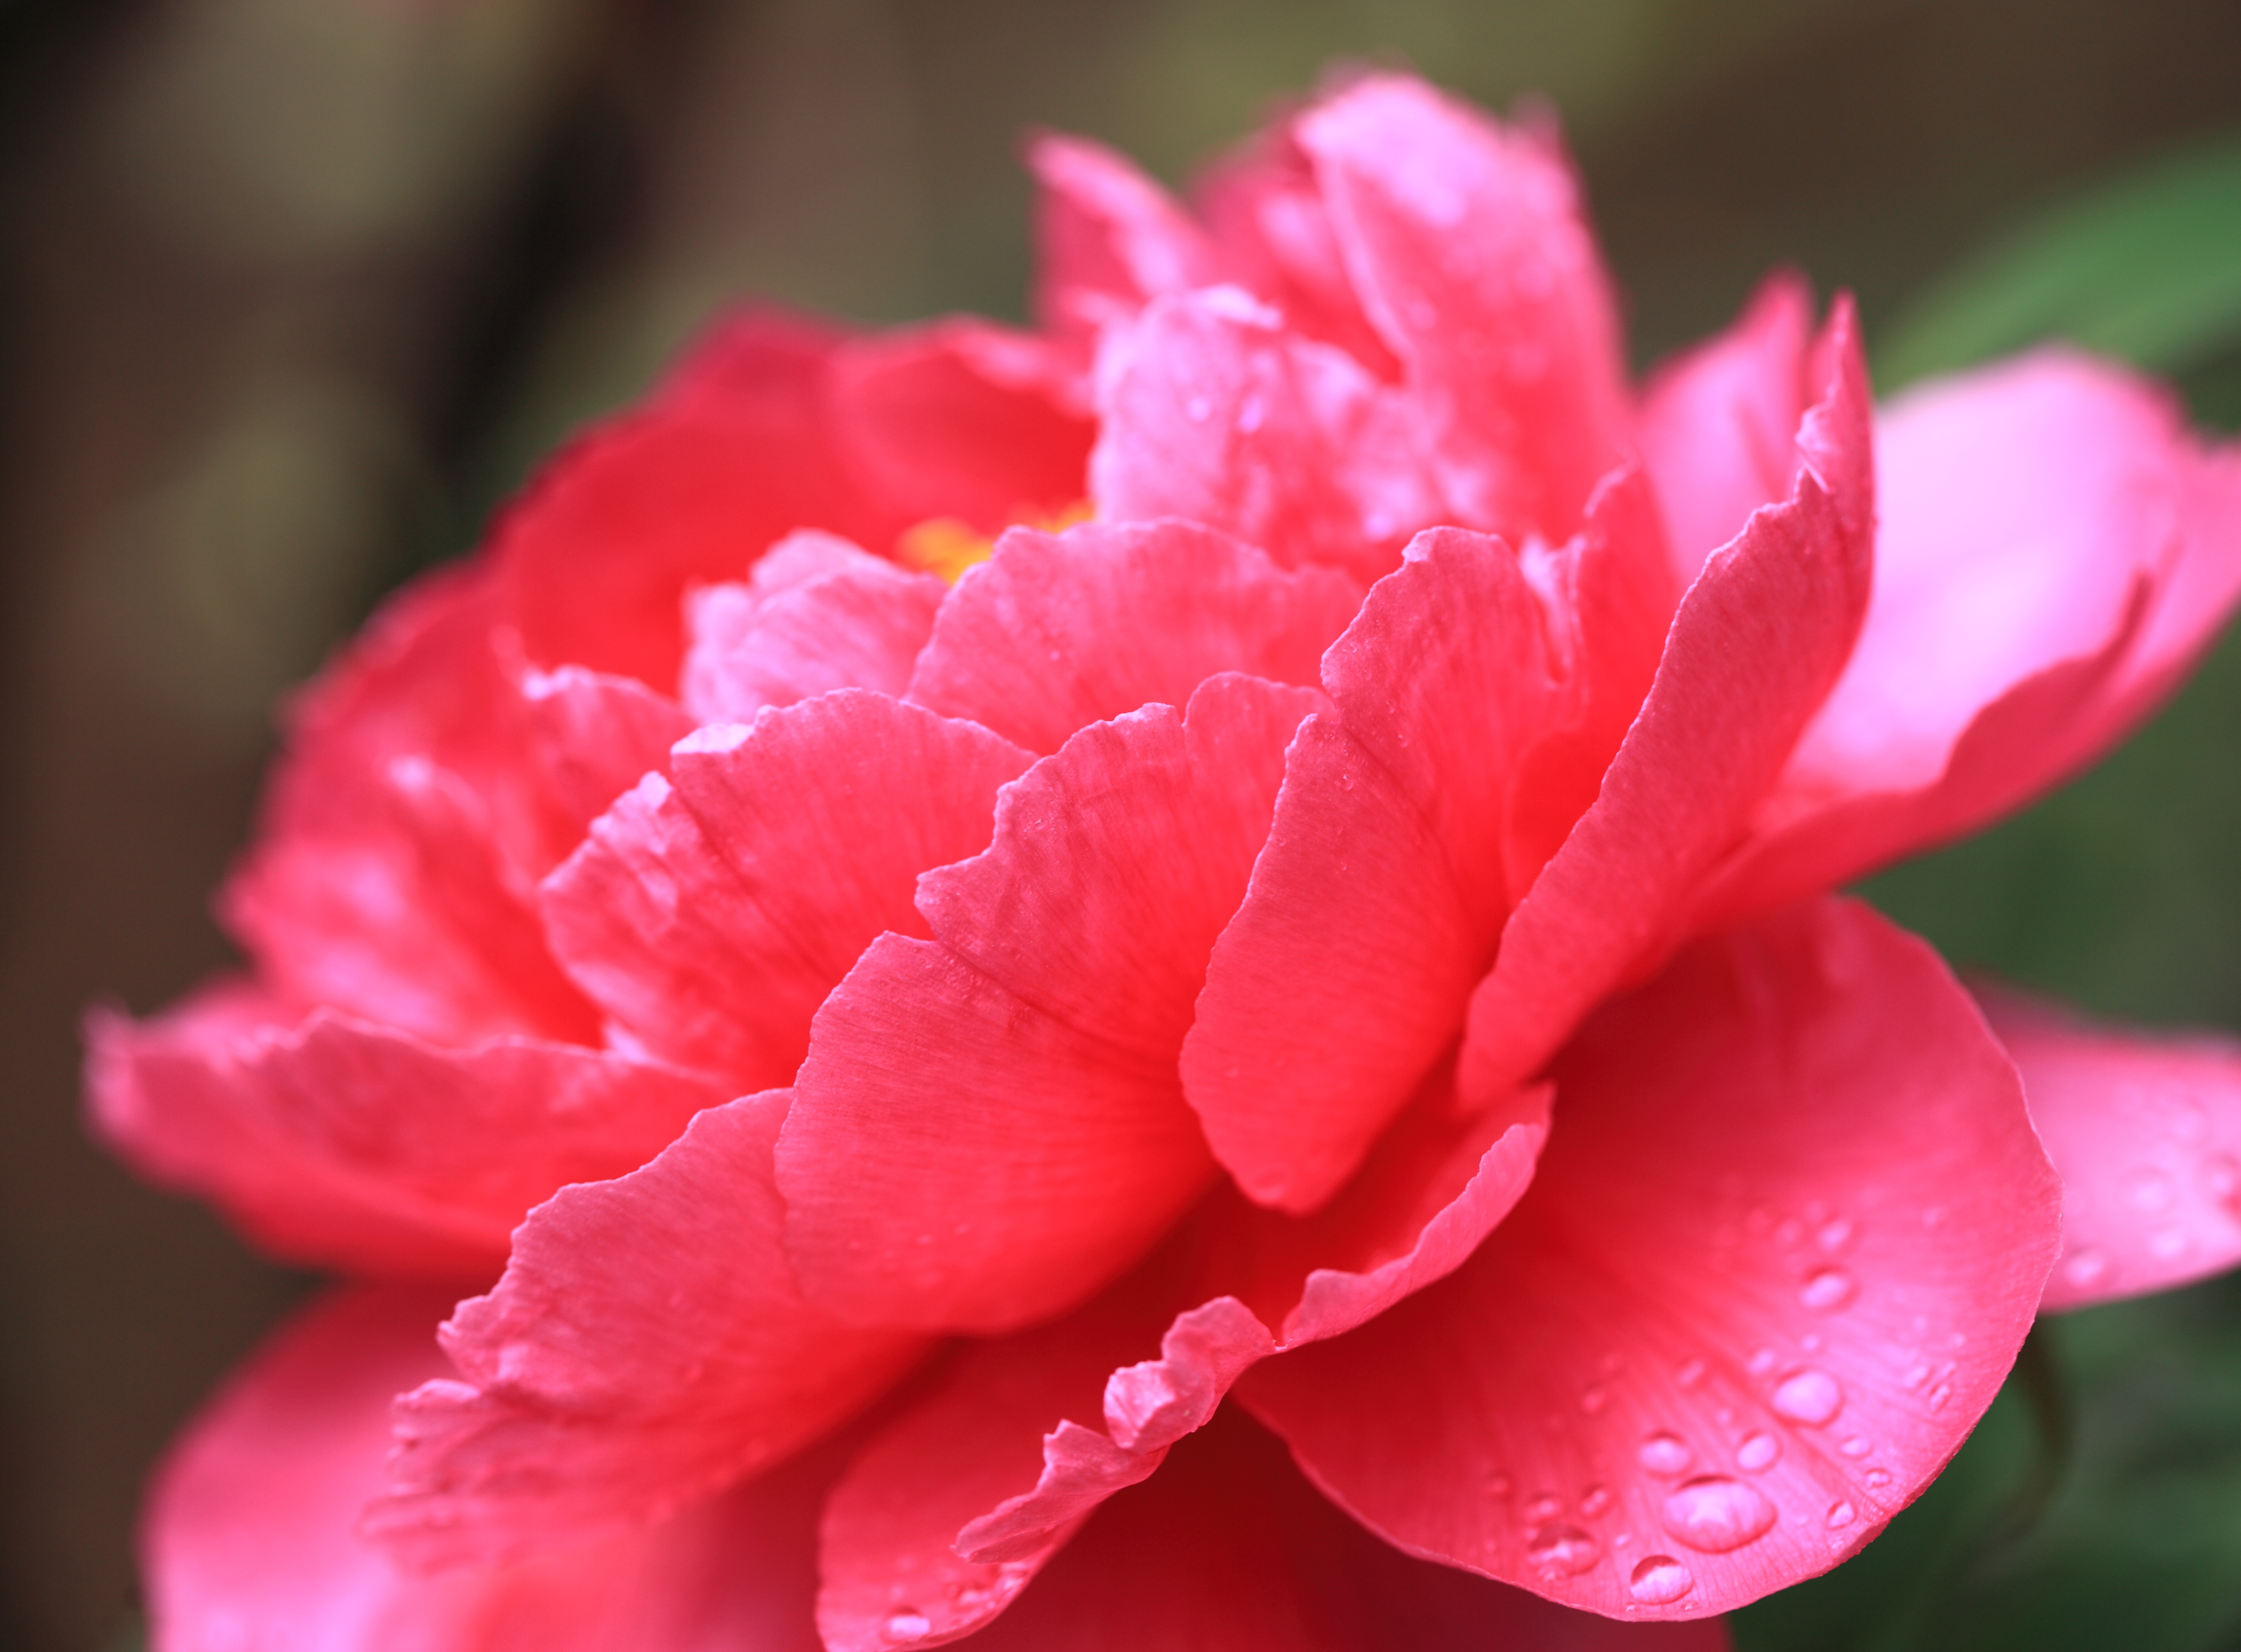
blossom, plant, flower, petal, high, red, pink, flora, close up, temple, carnation, 5d, hires, markii, hi, res, resolution, chiba, peony, paeonia, suffruticosa, kannonji, macro photography, theaceae, flowering plant, land plant, japanese camellia